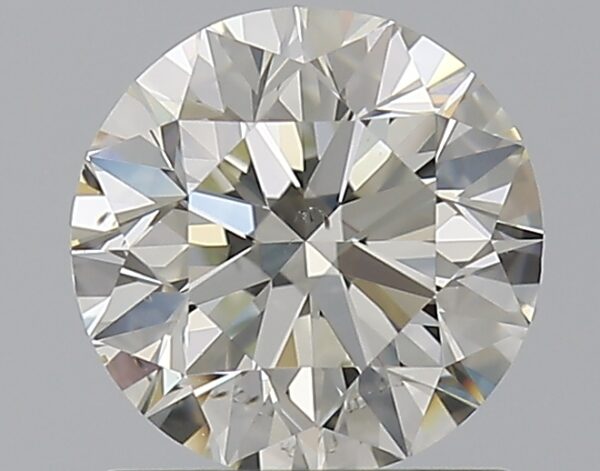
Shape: round
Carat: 1
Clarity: VS2
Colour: K
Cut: EX
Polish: EX
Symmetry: EX
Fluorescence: N
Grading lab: GIA
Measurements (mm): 6.3 x 6.34 x 4